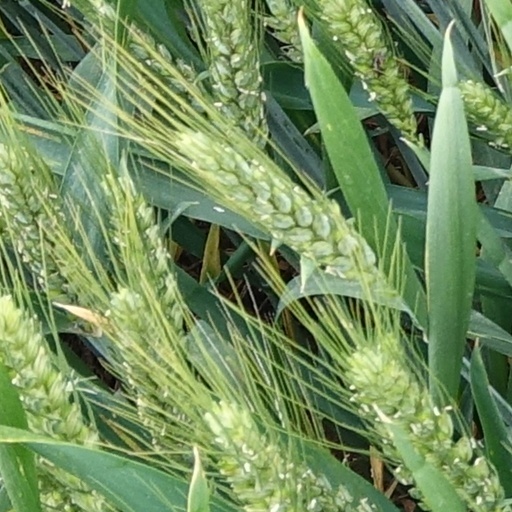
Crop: wheat